Fishing in Cornwall

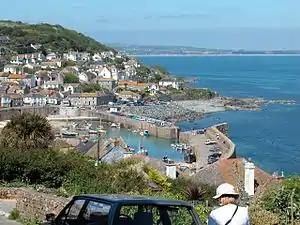
Mousehole Harbour

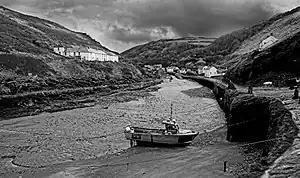
Boscastle Harbour

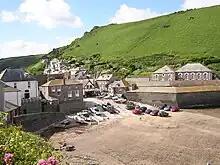
Port Isaac, a historic fishing village on the north coast of Cornwall

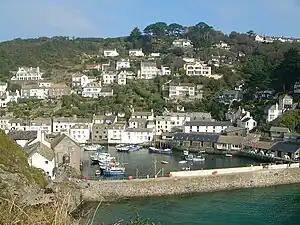
Polperro, on the south coast of Cornwall, has been an active fishing and smuggling port since the 12th century

Fishing in Cornwall, England, UK, has traditionally been one of the main elements of the economy of the county. Pilchard fishing and processing was a thriving industry in Cornwall from around 1750 to around 1880, after which it went into an almost terminal decline. During the 20th century the varieties of fish taken became much more diverse and crustaceans such as crab and lobster are now significant. Much of the catch is exported to France due to the higher prices obtainable there. Though fishing has been significantly damaged by overfishing, the Southwest Handline Fishermen's Association has started to revive the fishing industry. As of 2007, stocks were improving ("cf." River Cottage: Gone Fishing 22/11/08). The Cornwall Sea Fisheries Committee is one of 12 committees responsible for managing the corresponding Sea Fisheries District. The Isles of Scilly Sea Fisheries Committee is responsible for the Scilly district.